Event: Nepal Earthquake
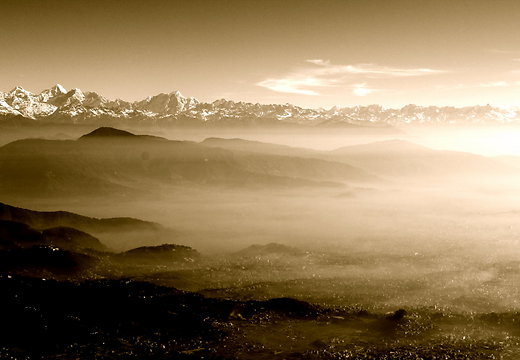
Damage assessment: no_damage